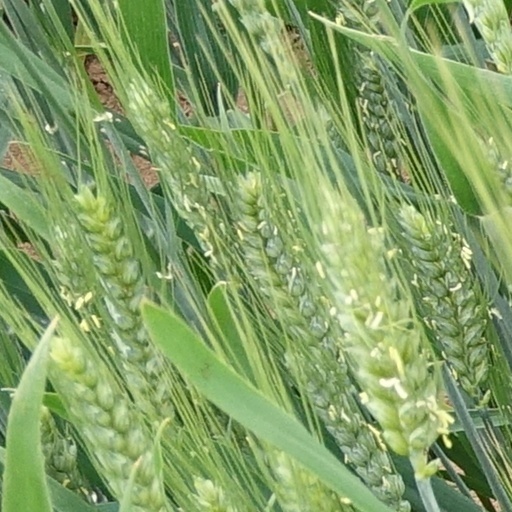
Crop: wheat